Germanic peoples

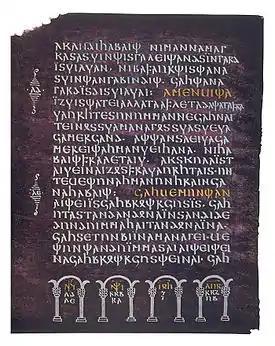
Page from the containing the Gothic Bible translated by Wulfila

Germanic paganism refers to the traditional, culturally significant religion of the Germanic-speaking peoples. It did not form a uniform religious system across Germanic-speaking Europe, but varied from place to place, people to people, and time to time. In many contact areas (e.g. Rhineland and eastern and northern Scandinavia), it was similar to neighboring religions such as those of the Slavs, Celts, and Finnic peoples. The term is sometimes applied as early as the Stone Age, Bronze Age, or the earlier Iron Age, but it is more generally restricted to the time period after the Germanic languages had become distinct from other Indo-European languages. From the first reports in Roman sources to the final conversion to Christianity, Germanic paganism thus covers a period of around one thousand years. Scholars are divided as to the degree of continuity between the religious practices of the earlier Germanic peoples and those attested in later Norse paganism and elsewhere: while some scholars argue that Tacitus, early medieval sources, and the Norse sources indicate religious continuity, other scholars are highly skeptical of such arguments.